Roosevelt dime

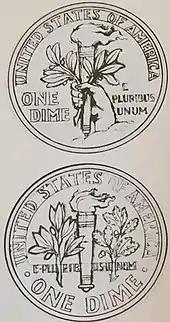
Two of Sinnock's sketches for the reverse of the dime

The models initially submitted by Sinnock showed a bust of Roosevelt on the obverse and, on the reverse, a hand grasping a torch, and also clutching sprigs of olive and oak. Sinnock had prepared several other sketches for the reverse, including one flanking the torch with scrolls inscribed with the Four Freedoms. Other drafts showed representations of the goddess Liberty, and one commemorated the United Nations Conference of 1945, displaying the War Memorial Opera House where it took place. Numismatist David Lange described most of the alternative designs as "weak". The models were sent on October 12 by Howard to Gilmore Clarke, chairman of the commission, who consulted with its members and responded on the 22nd, rejecting them, stating that "the head of the late President Roosevelt, as portrayed by the models, is not good. It needs more dignity." Sinnock had submitted an alternative reverse design similar to the eventual coin, with the hand omitted and the sprigs placed on either side of the torch; Clarke preferred this.